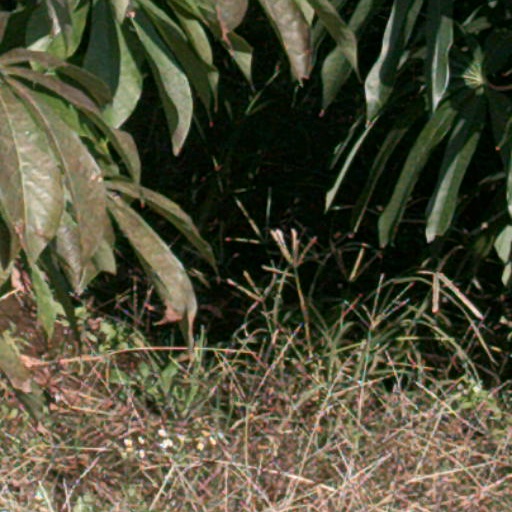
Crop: cassava